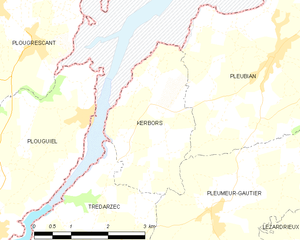
Kerbors [kɛʁbɔʁs] est une commune du département des Côtes-d'Armor, dans la région Bretagne, en France.